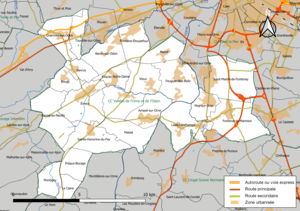
Carte géographique de la Communauté de communes Vallées de l'Orne et de l'Odon, département du Calvados, France. Composition au 1er janvier 2019.
La communauté de communes Vallées de l'Orne et de l'Odon est une communauté de communes française située dans le département du Calvados, en région Normandie.